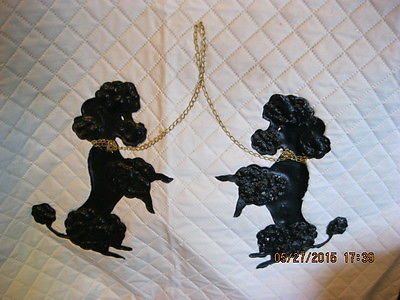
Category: toaster